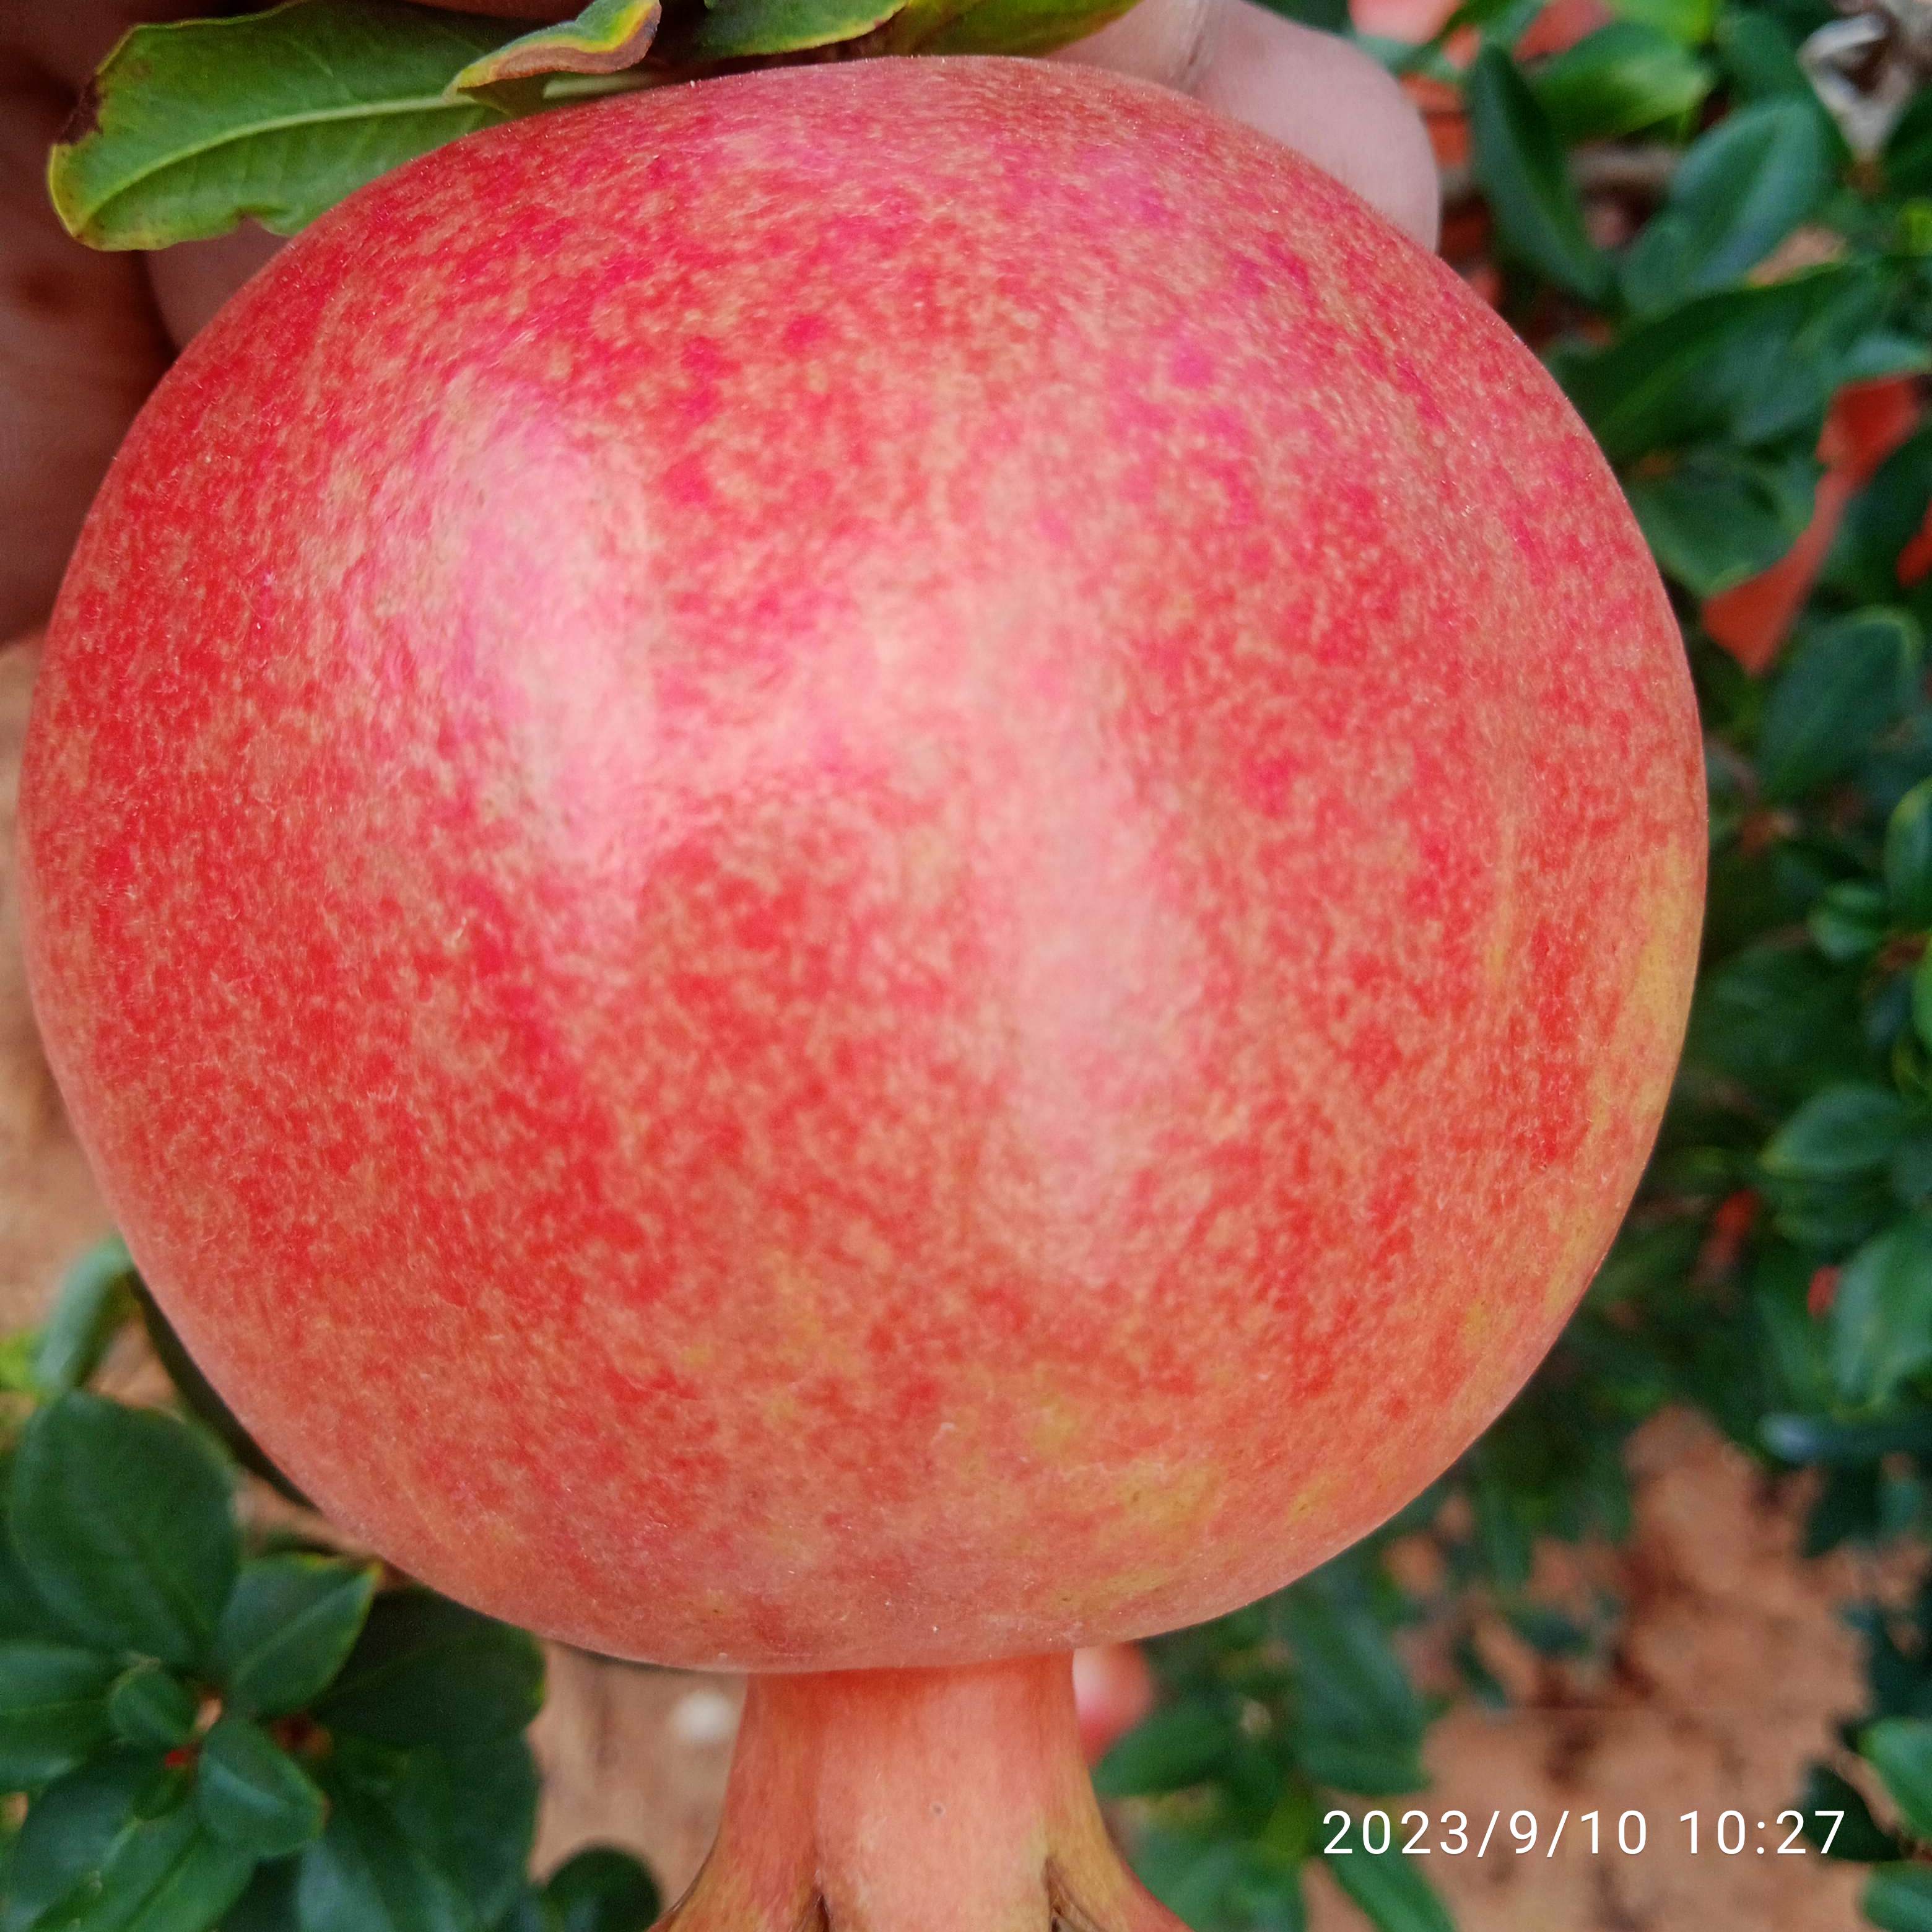
Label: Healthy